George Reeves

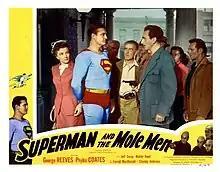
Lobby card for "Superman and the Mole Men" (1951), starring Reeves as Superman

In June 1951, Reeves was offered the role of Superman in a new television series titled "Adventures of Superman". He was initially reluctant to take the role because, like many actors of his time, he considered television unimportant and believed few would see his work. The half-hour films were shot on tight schedules; at least two shows were made every six days. According to commentaries on the "Adventures of Superman" DVD sets, multiple scripts were filmed simultaneously to take advantage of the standing sets; for example, all the "Perry White's office" scenes for three or four episodes would be shot the same day, and the various "apartment" scenes would also be done consecutively.